Anthony Mounier

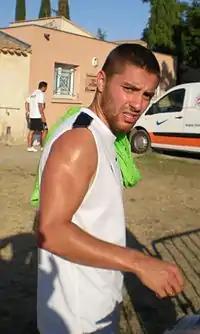
Mounier pictured while training at his time at Montpellier.

At the start of the 2013–14 season, Mounier alternated between a starting and a substitute role in the first four league matches of the season before missing one match, due to suspension. It was not until 21 September 2013 when he made his return to the starting line–up from suspension, in a 2–2 draw against Évian. Two weeks later on 6 October 2013 against his former club, Lyon, Mounier scored his first goal of the season, in a 5–1 win. However, he suffered a thigh injury while training and missed two matches as a result. It was not until 3 November 2013 when Mounier returned to the first team, coming on as an 83rd-minute substitute, in a 1–1 draw against FC Nantes. Since returning to the first team from injury, he continued to spend the next five months, alternating between a starting and a substitute role. Along the way, Mounier scored his second goal of the season, in a 2–0 win against Sochaux on 18 January 2014. This was followed up by setting up three goals in the next three matches between 25 January 2014 and 8 February 2014. Two weeks later on 22 February 2014, he scored his third goal of the season, in a 2–0 win against Ajaccio. This lasted until late April when Mounier suffered a thigh injury that kept him out for two matches. But he did return from injury, coming on as a 74th-minute substitute, in a 2–0 loss against SC Bastia on 10 May 2014.